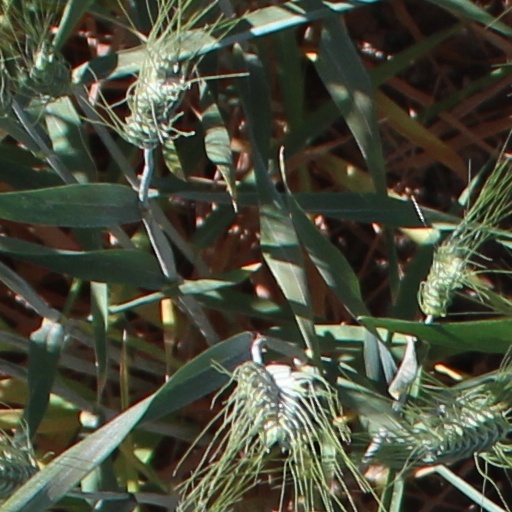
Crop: wheat